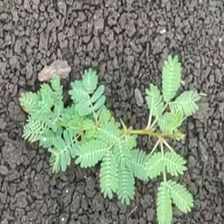
Weed species: Dwarf_cassia_(Chamaecrista pumila)